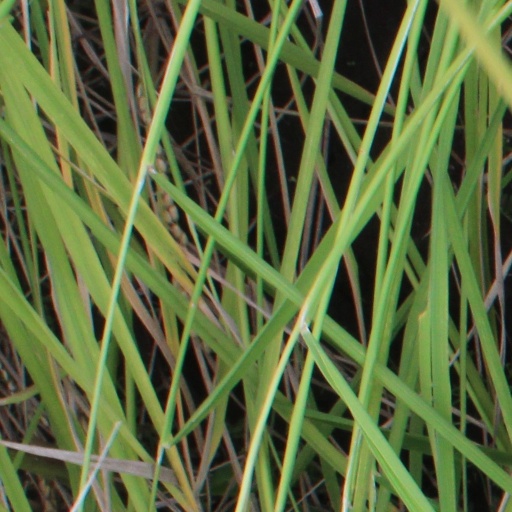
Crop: rice